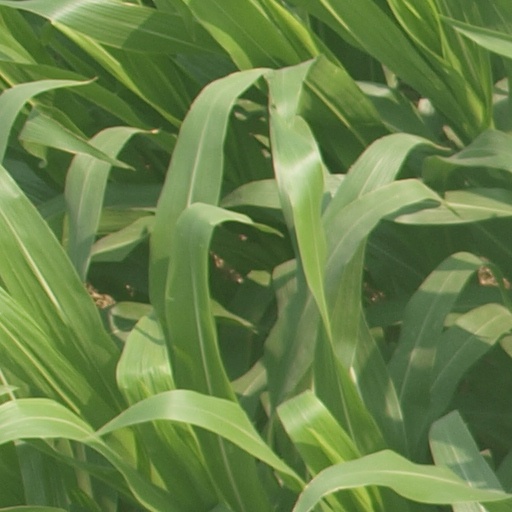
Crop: maize; corn